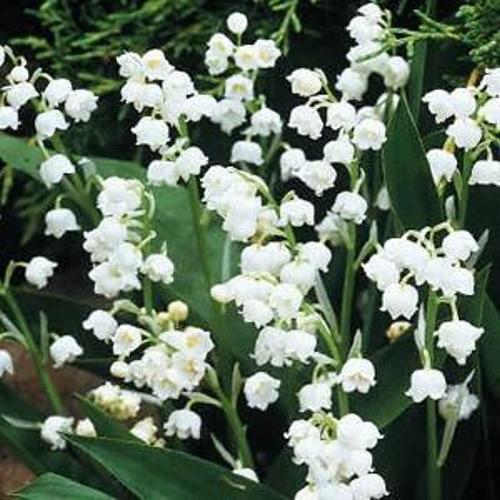
Flower: Lilyvalley